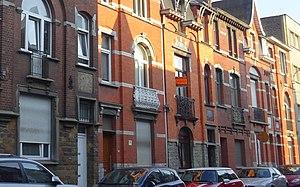
Séquence Prévot Art nouveau, Rue Basse Wez, Liège
La séquence Prévot ou ensemble Prévot est un ensemble de neuf maisons contiguës présentant plusieurs éléments de style Art nouveau à Liège. Elle est essentiellement attribuée à l'architecte liégeois J. Prévot et construite en 1906 et 1907.
La rue Basse-Wez est une artère liégeoise qui va du pont d'Amercœur à la rue du Beau Mur. Elle se situe principalement dans les quartiers administratifs du Longdoz et d'Amercœur, en rive droite de la Dérivation.